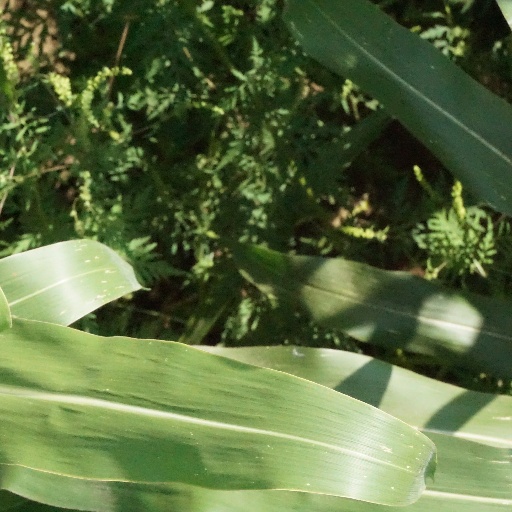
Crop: maize; corn